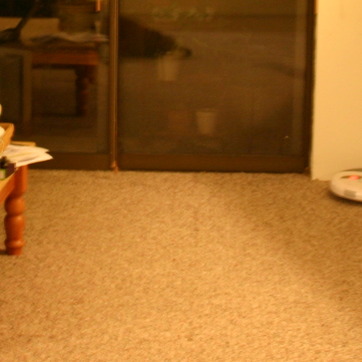
Material: carpet